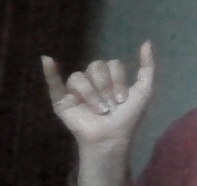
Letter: ya